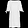
Label: Dress